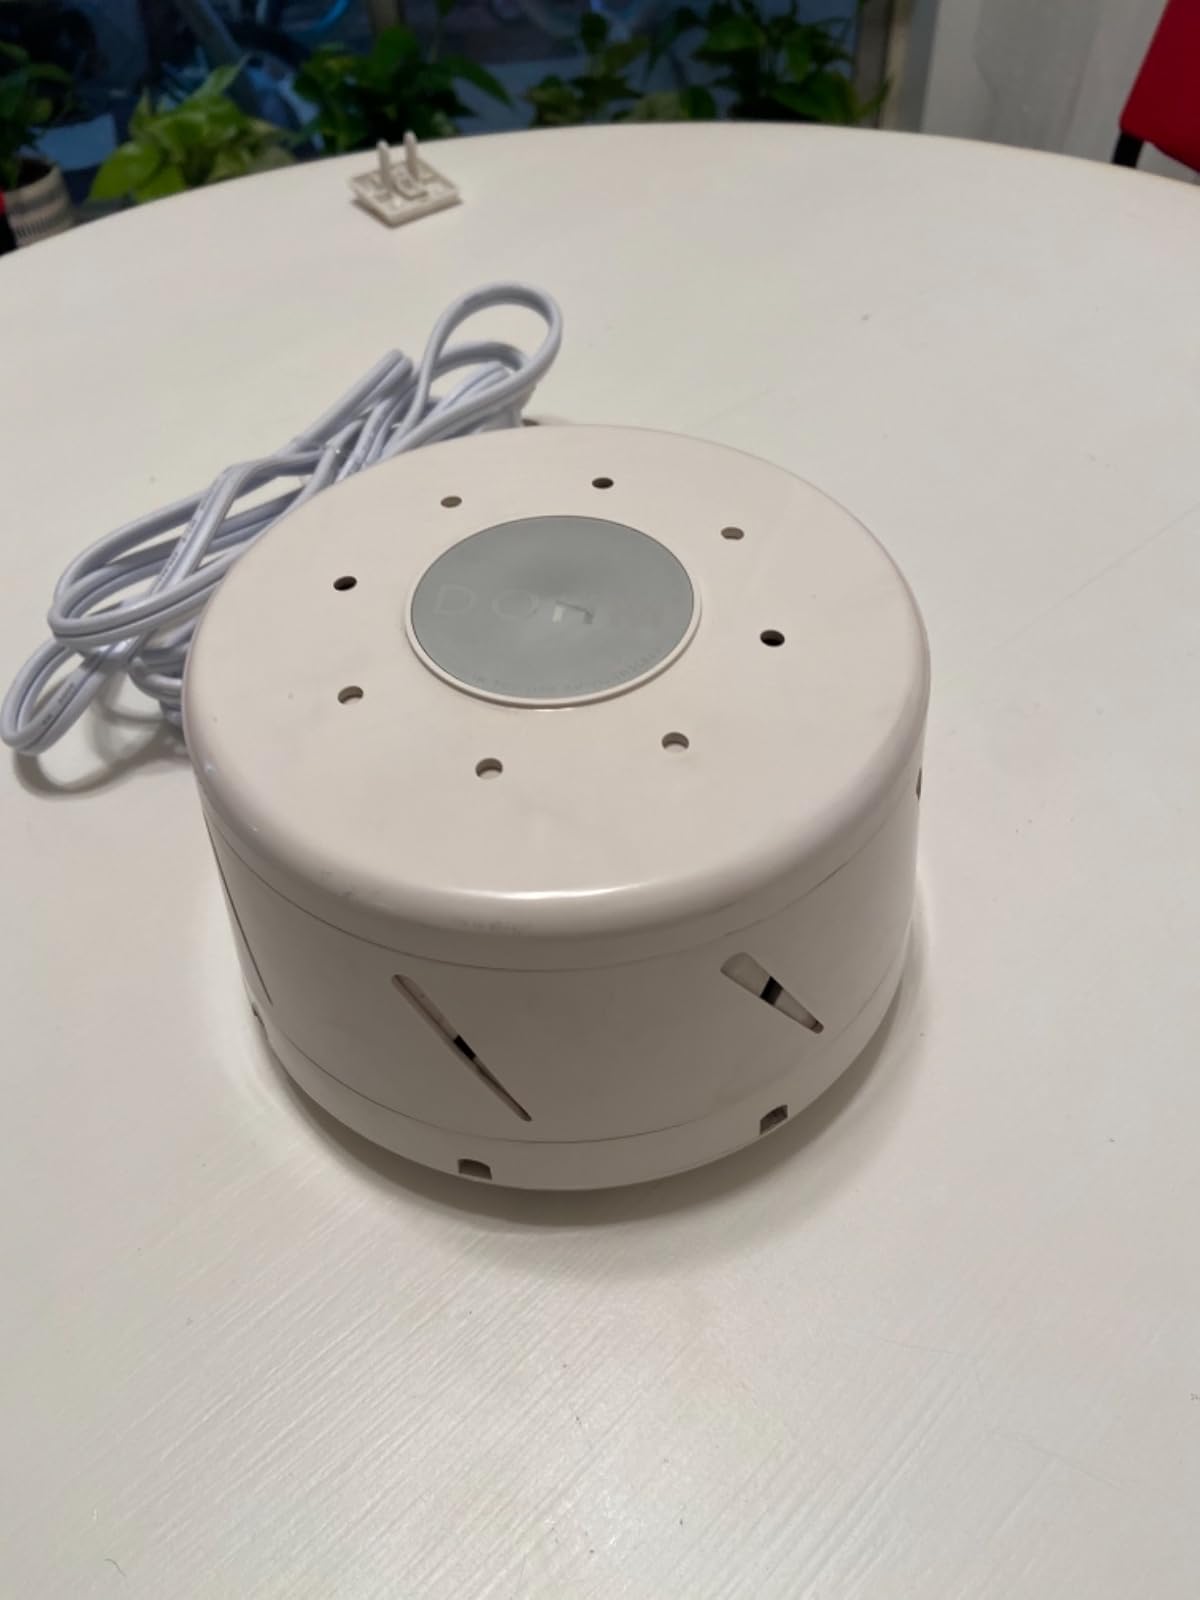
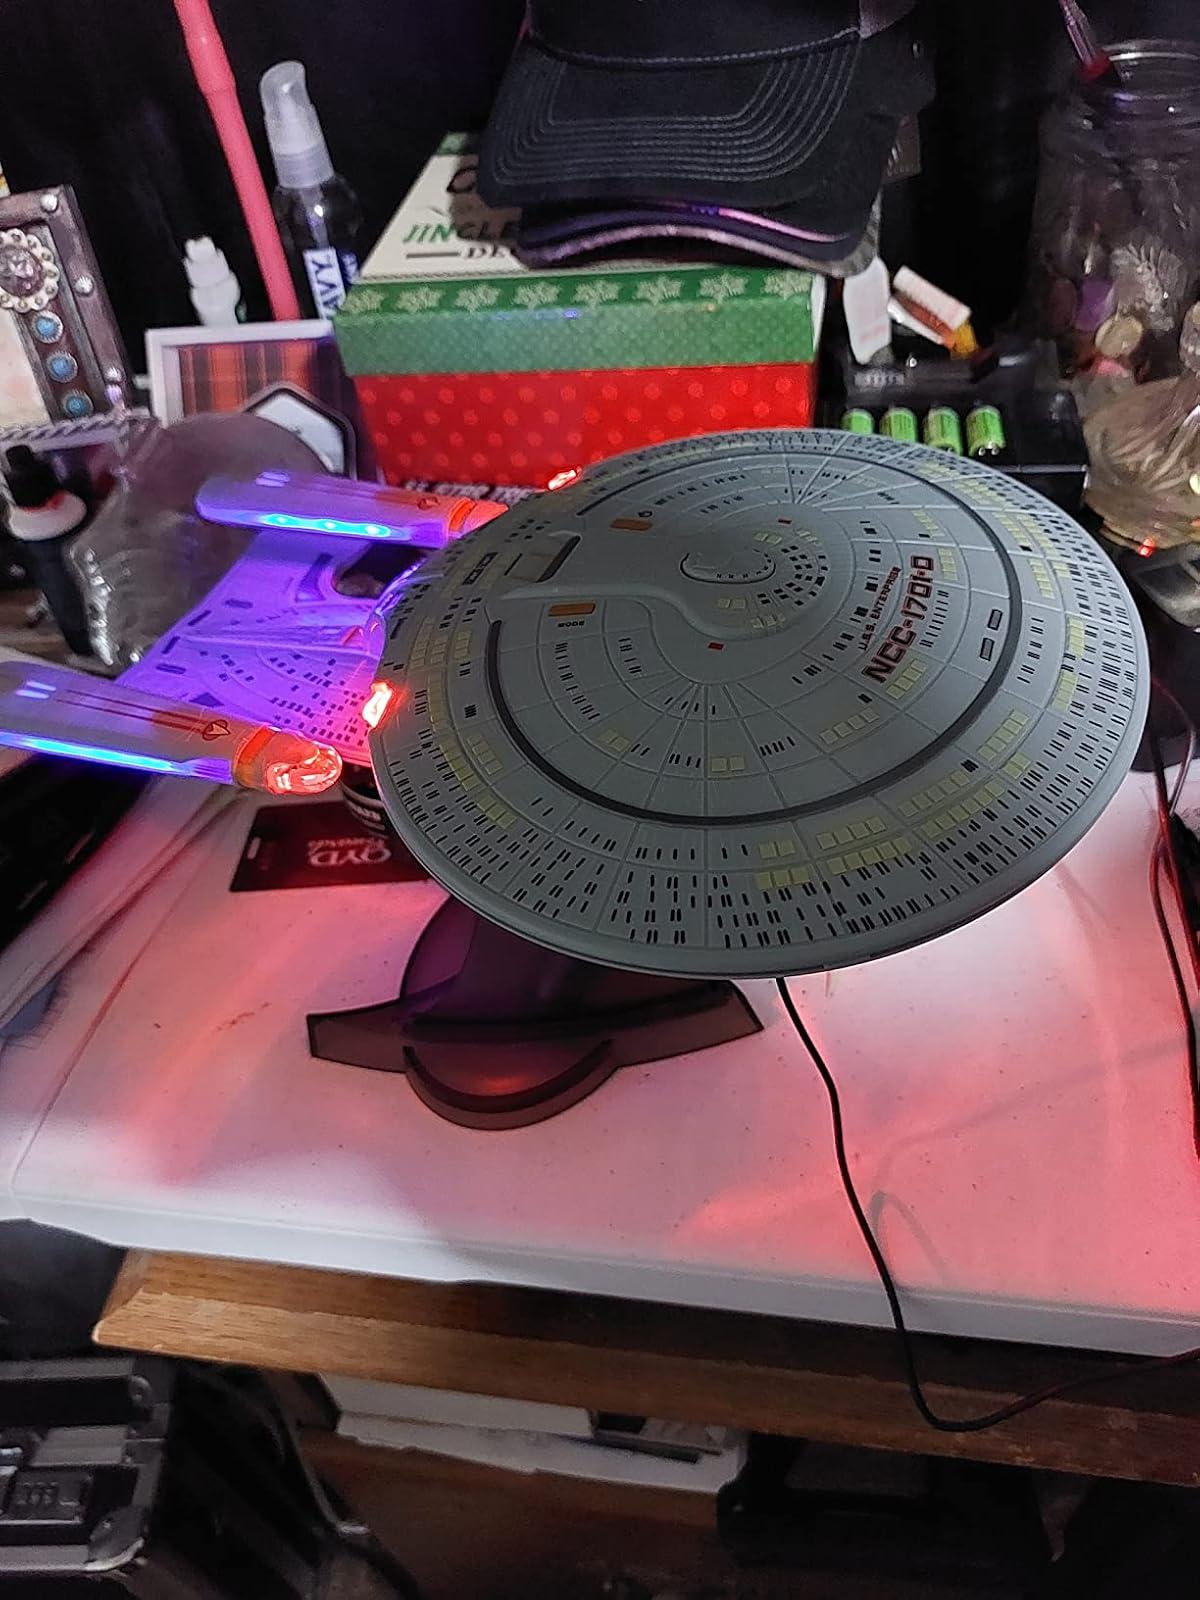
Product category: fan
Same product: no